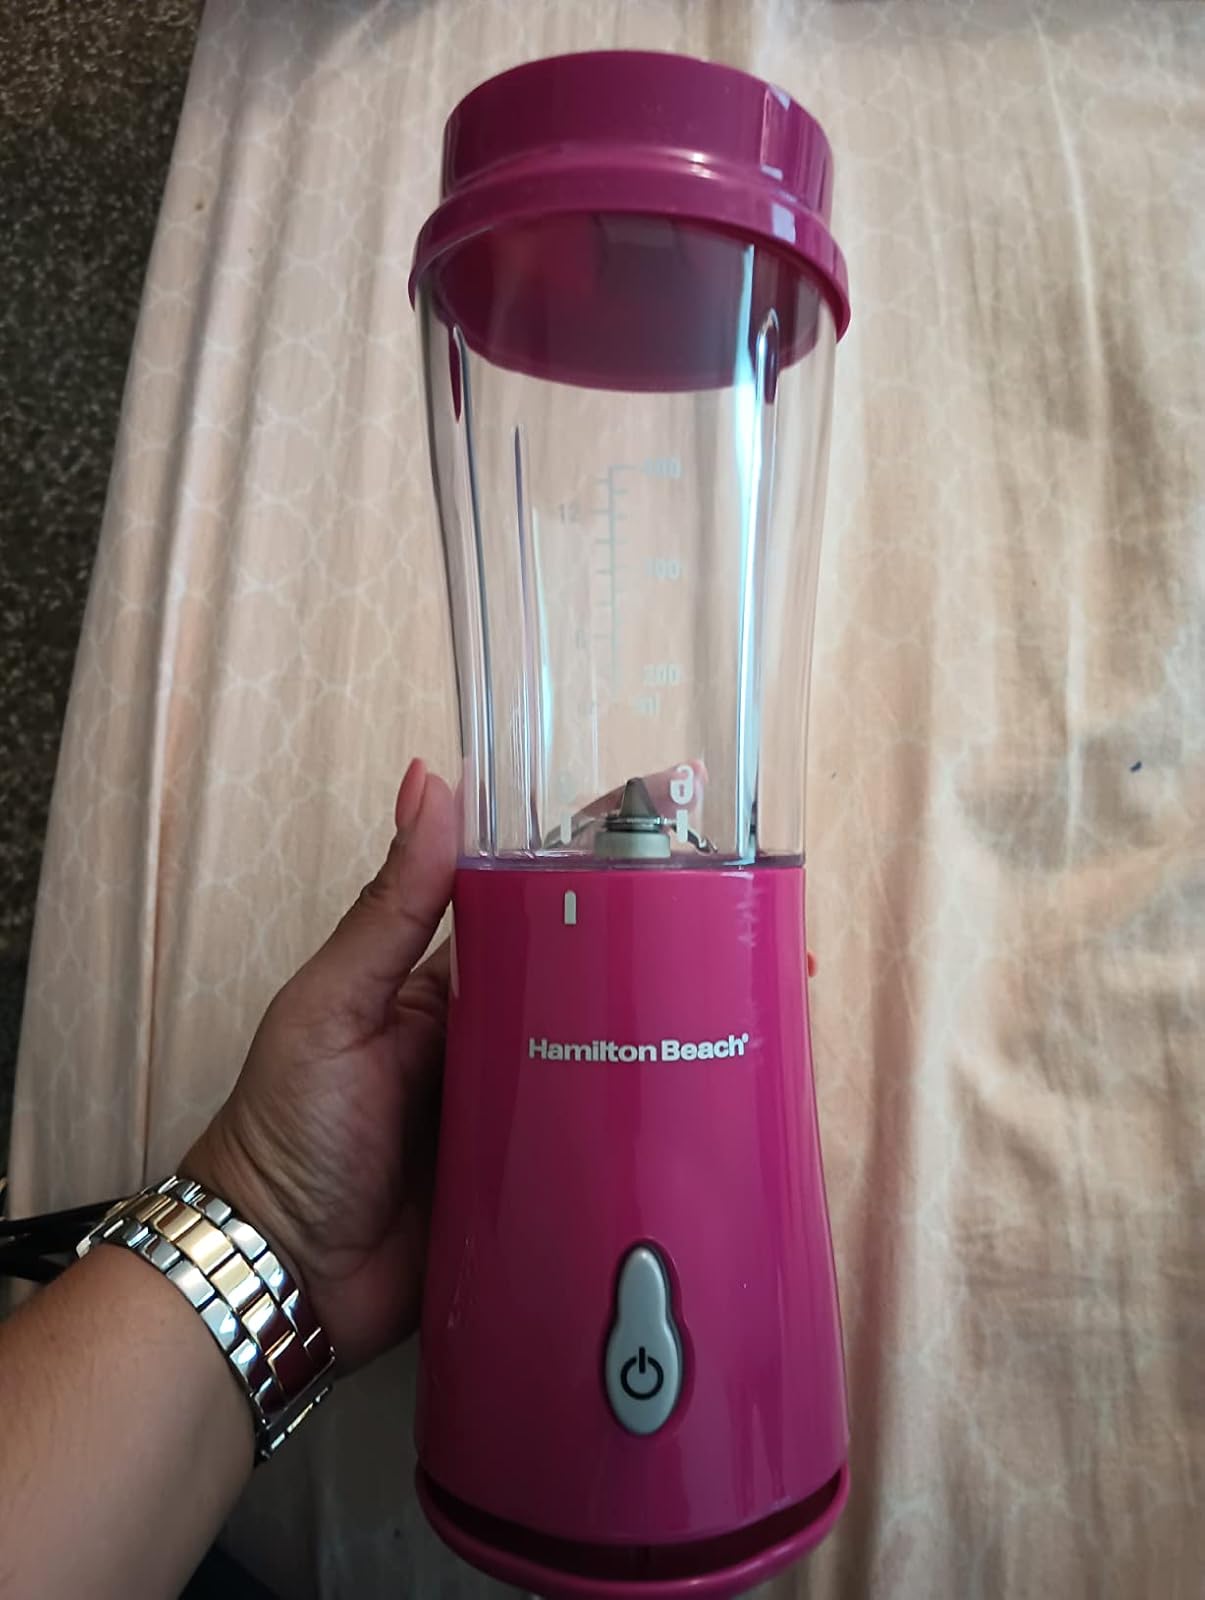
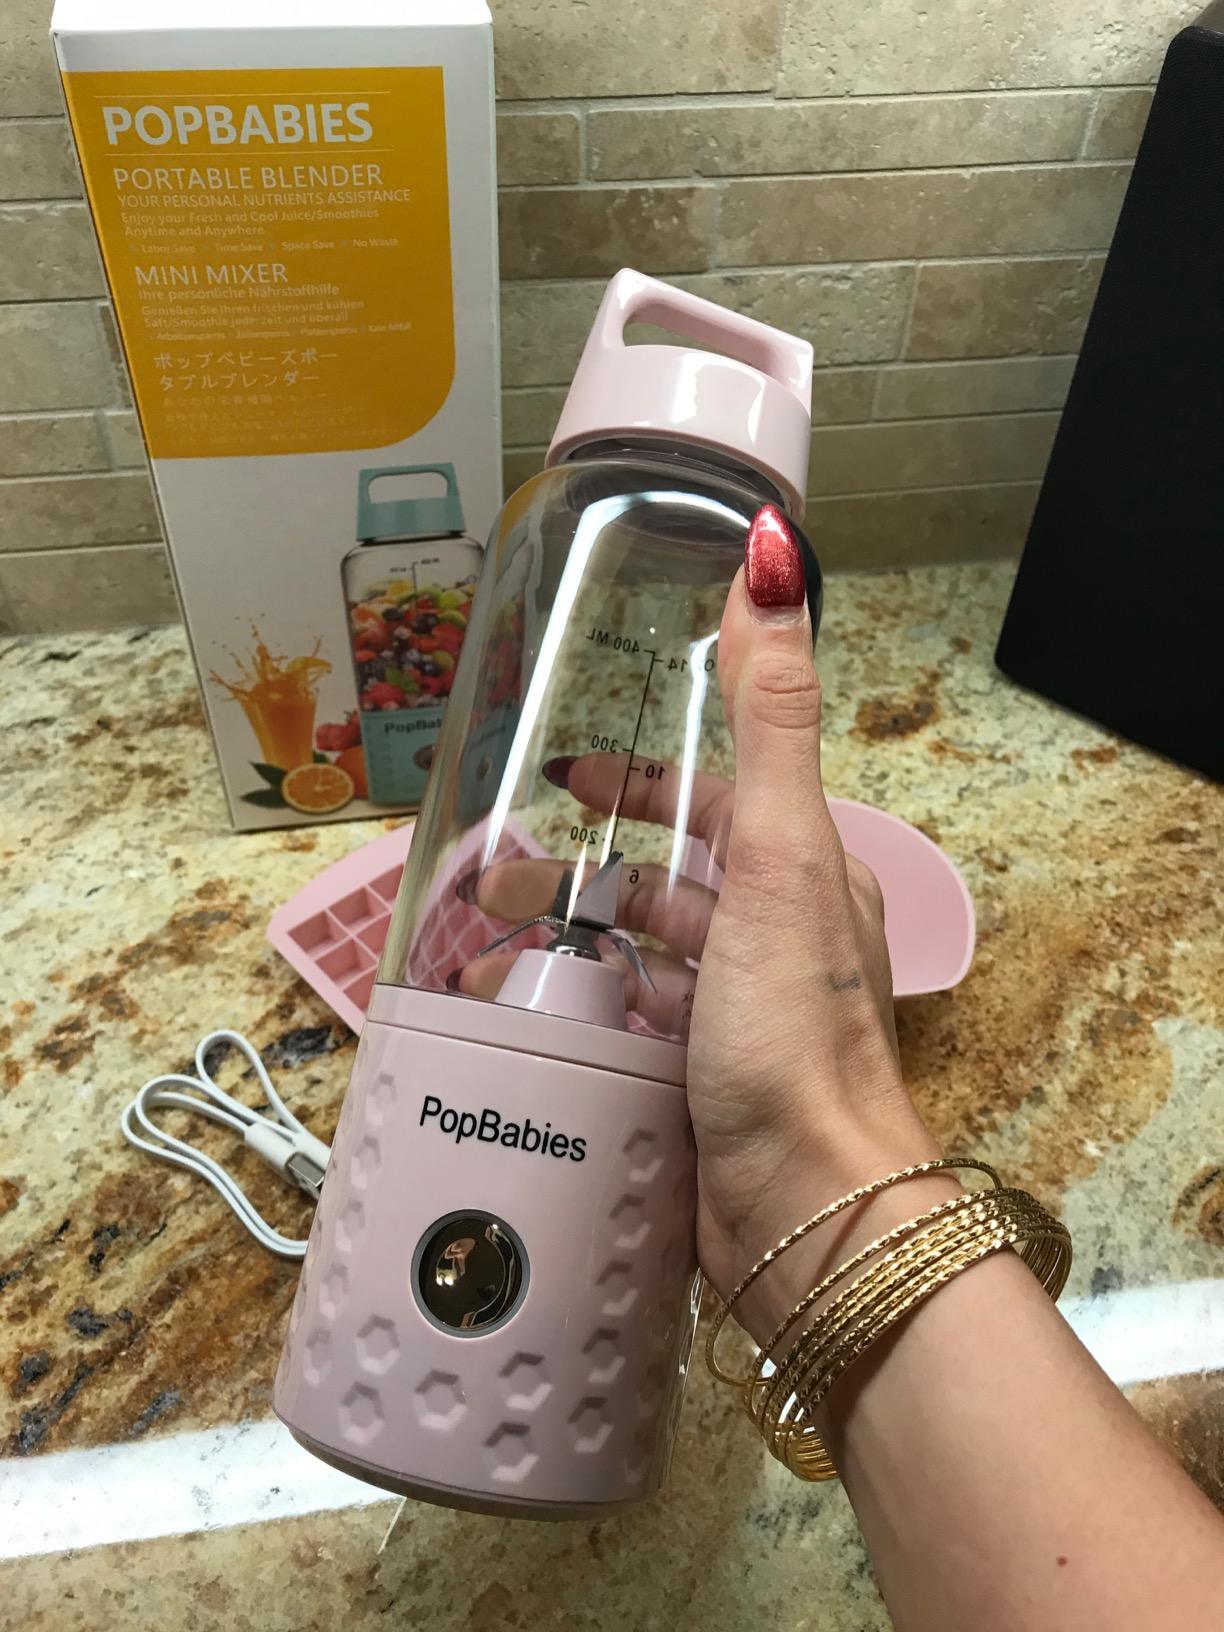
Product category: items_blender
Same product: no